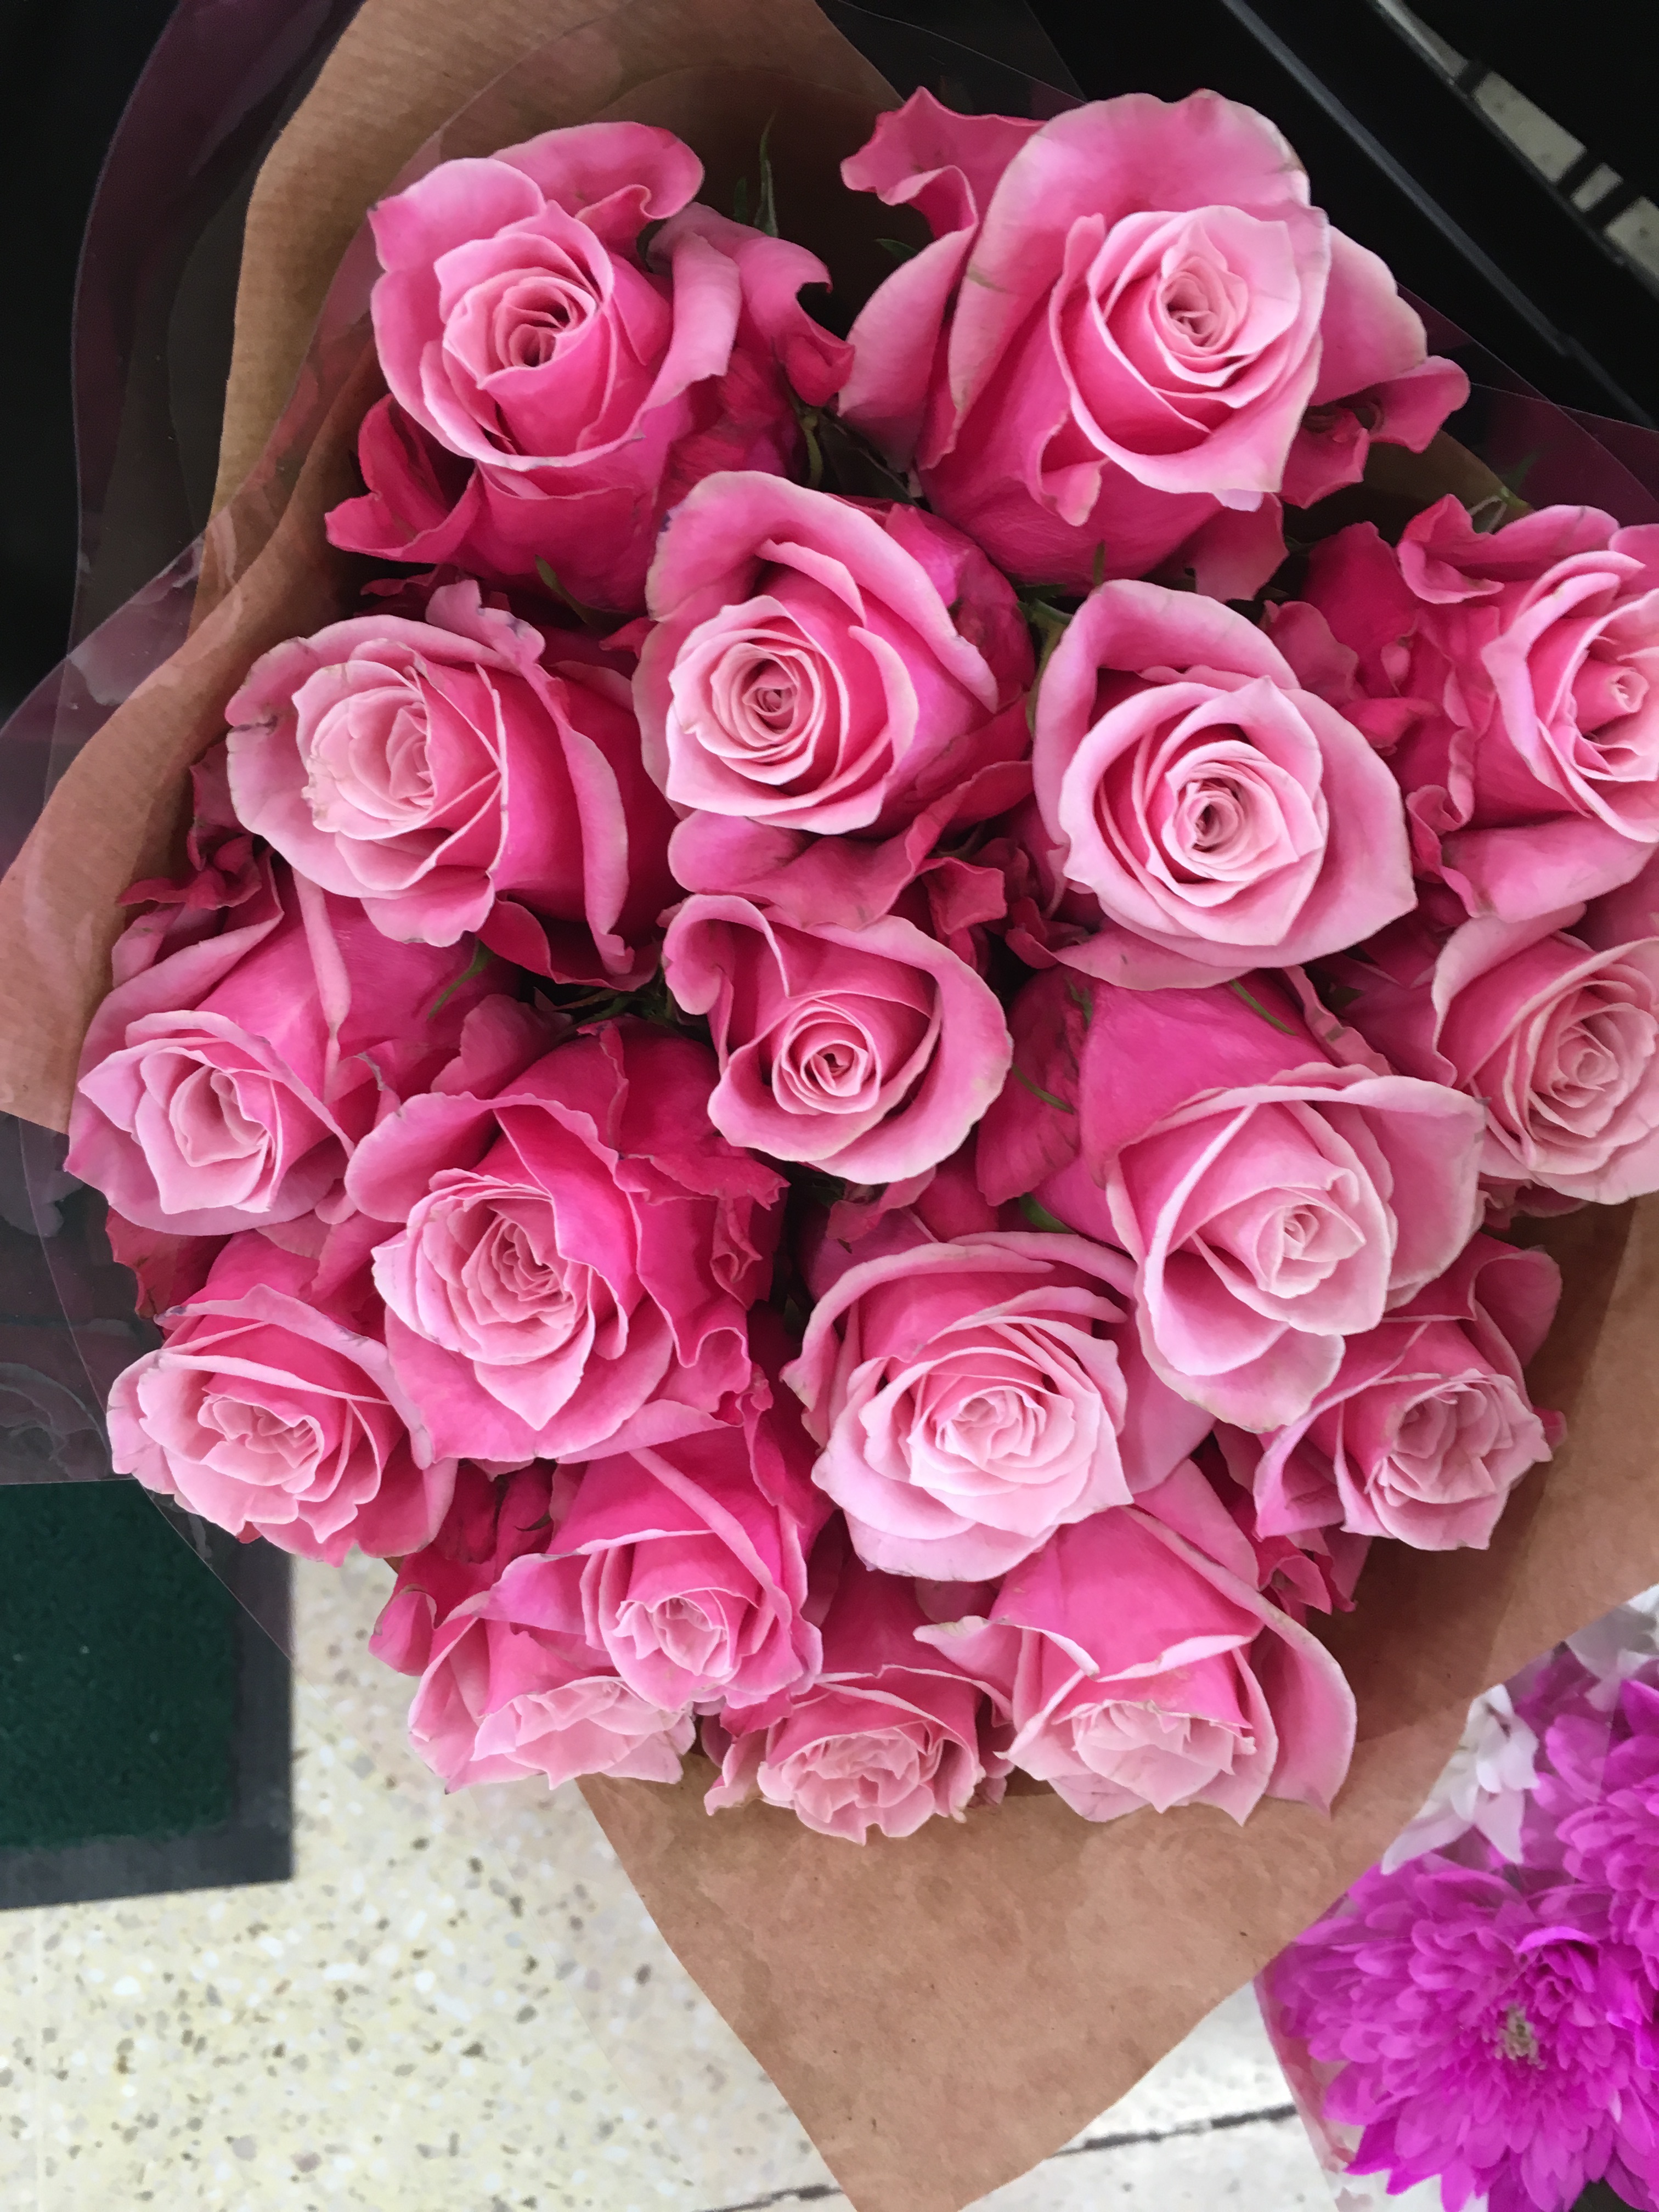
plant, flower, petal, rose, pink, floristry, flowering plant, garden roses, rose family, flower bouquet, cut flowers, floral design, land plant, rosa centifolia, flower arranging